Johnson Creek Airport

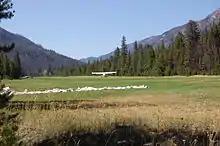
A Maule M-6 landing on runway 17

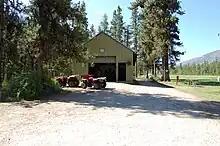
The caretaker's quarters at the airport

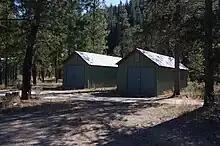
Bunk houses are part of the free camping accommodations at the airport

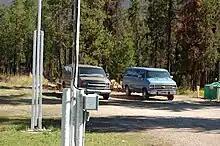
Courtesy cars are available for a small fee at the airport

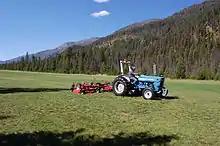
The lawn mower keeps the grass at an even length

Johnson Creek Airport is a grass airstrip in Central Idaho south of Yellow Pine, a village in Valley County, Idaho, United States. It is managed by the Idaho Division of Aeronautics of the Idaho Transportation Department. A caretaker resides at the field and the turf runway is well cared for. Johnson Creek is a backcountry airstrip and is popular with pilots who enjoy airplane camping.